Clare Byarugaba

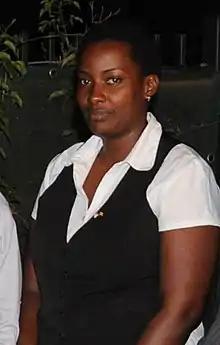

Clare Byarugaba is a Ugandan LGBT activist in Kampala who has spoken out against the government's anti-LGBT rhetoric. She is the co-coordinator of the Civil Society Coalition on Human Rights and Constitutional Law. In 2013, Byarugaba was set to start a Kampala chapter of PFLAG to support relatives of LGBT persons in a country whose president banned homosexuality. After this ban, she was outed by a national tabloid that put her face on its cover, threatening her life. In 2014, Byarugaba joined the Women in the World summit to share her personal story through the organization's mission to give women voice and agency. Byarugaba was the 2014 Oak Fellow with the Oak Institute for the Study of International Human Rights at Colby College.